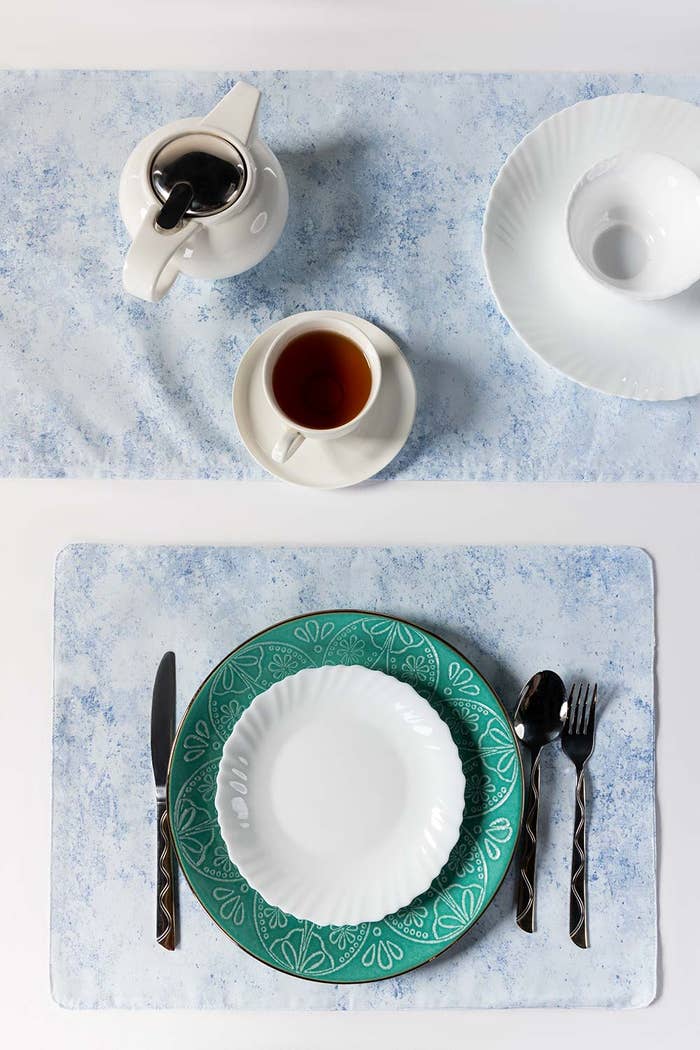
blue watercolor print polyurethane plac